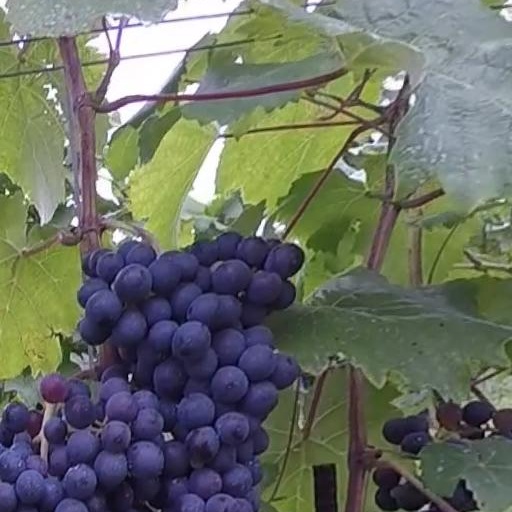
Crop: grape